Fashion

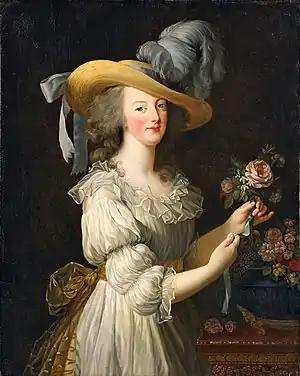
Marie Antoinette, wife of Louis XVI, was a leader of fashion. Her choices, such as this 1783 white muslin dress called a , were highly influential and widely worn.

Early Western travellers who visited India, Persia, Turkey, or China, would frequently remark on the absence of change in fashion in those countries. In 1609, the secretary of the Japanese bragged inaccurately to a Spanish visitor that Japanese clothing had not changed in over a thousand years. However, these conceptions of non-Western clothing undergoing little, if any, evolution are generally held to be untrue; for instance, there is considerable evidence in Ming China of rapidly changing fashions in Chinese clothing. In imperial China, clothing were not only an embodiment of freedom and comfort or used to cover the body or protect against the cold or used for decorative purposes; it was also regulated by strong sumptuary laws which was based on strict social hierarchy system and the ritual system of the Chinese society. It was expected for people to be dressed accordingly to their gender, social status and occupation; the Chinese clothing system had cleared evolution and varied in appearance in each period of history. However, ancient Chinese fashion, like in other cultures, was an indicator of the socioeconomic conditions of its population; for Confucian scholars, however, changing fashion was often associated with social disorder which was brought by rapid commercialization. Clothing which experienced fast changing fashion in ancient China was recorded in ancient Chinese texts, where it was sometimes referred as , "contemporary-styles", and was associated with the concept of , "outrageous dress", which typically holds a negative connotation. Similar changes in clothing can be seen in Japanese clothing between the Genroku period and the later centuries of the Edo period (1603–1867), during which a time clothing trends switched from flashy and expensive displays of wealth to subdued and subverted ones.